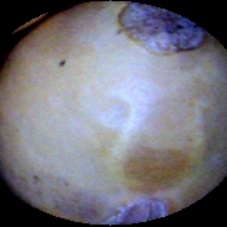
Label: Broken